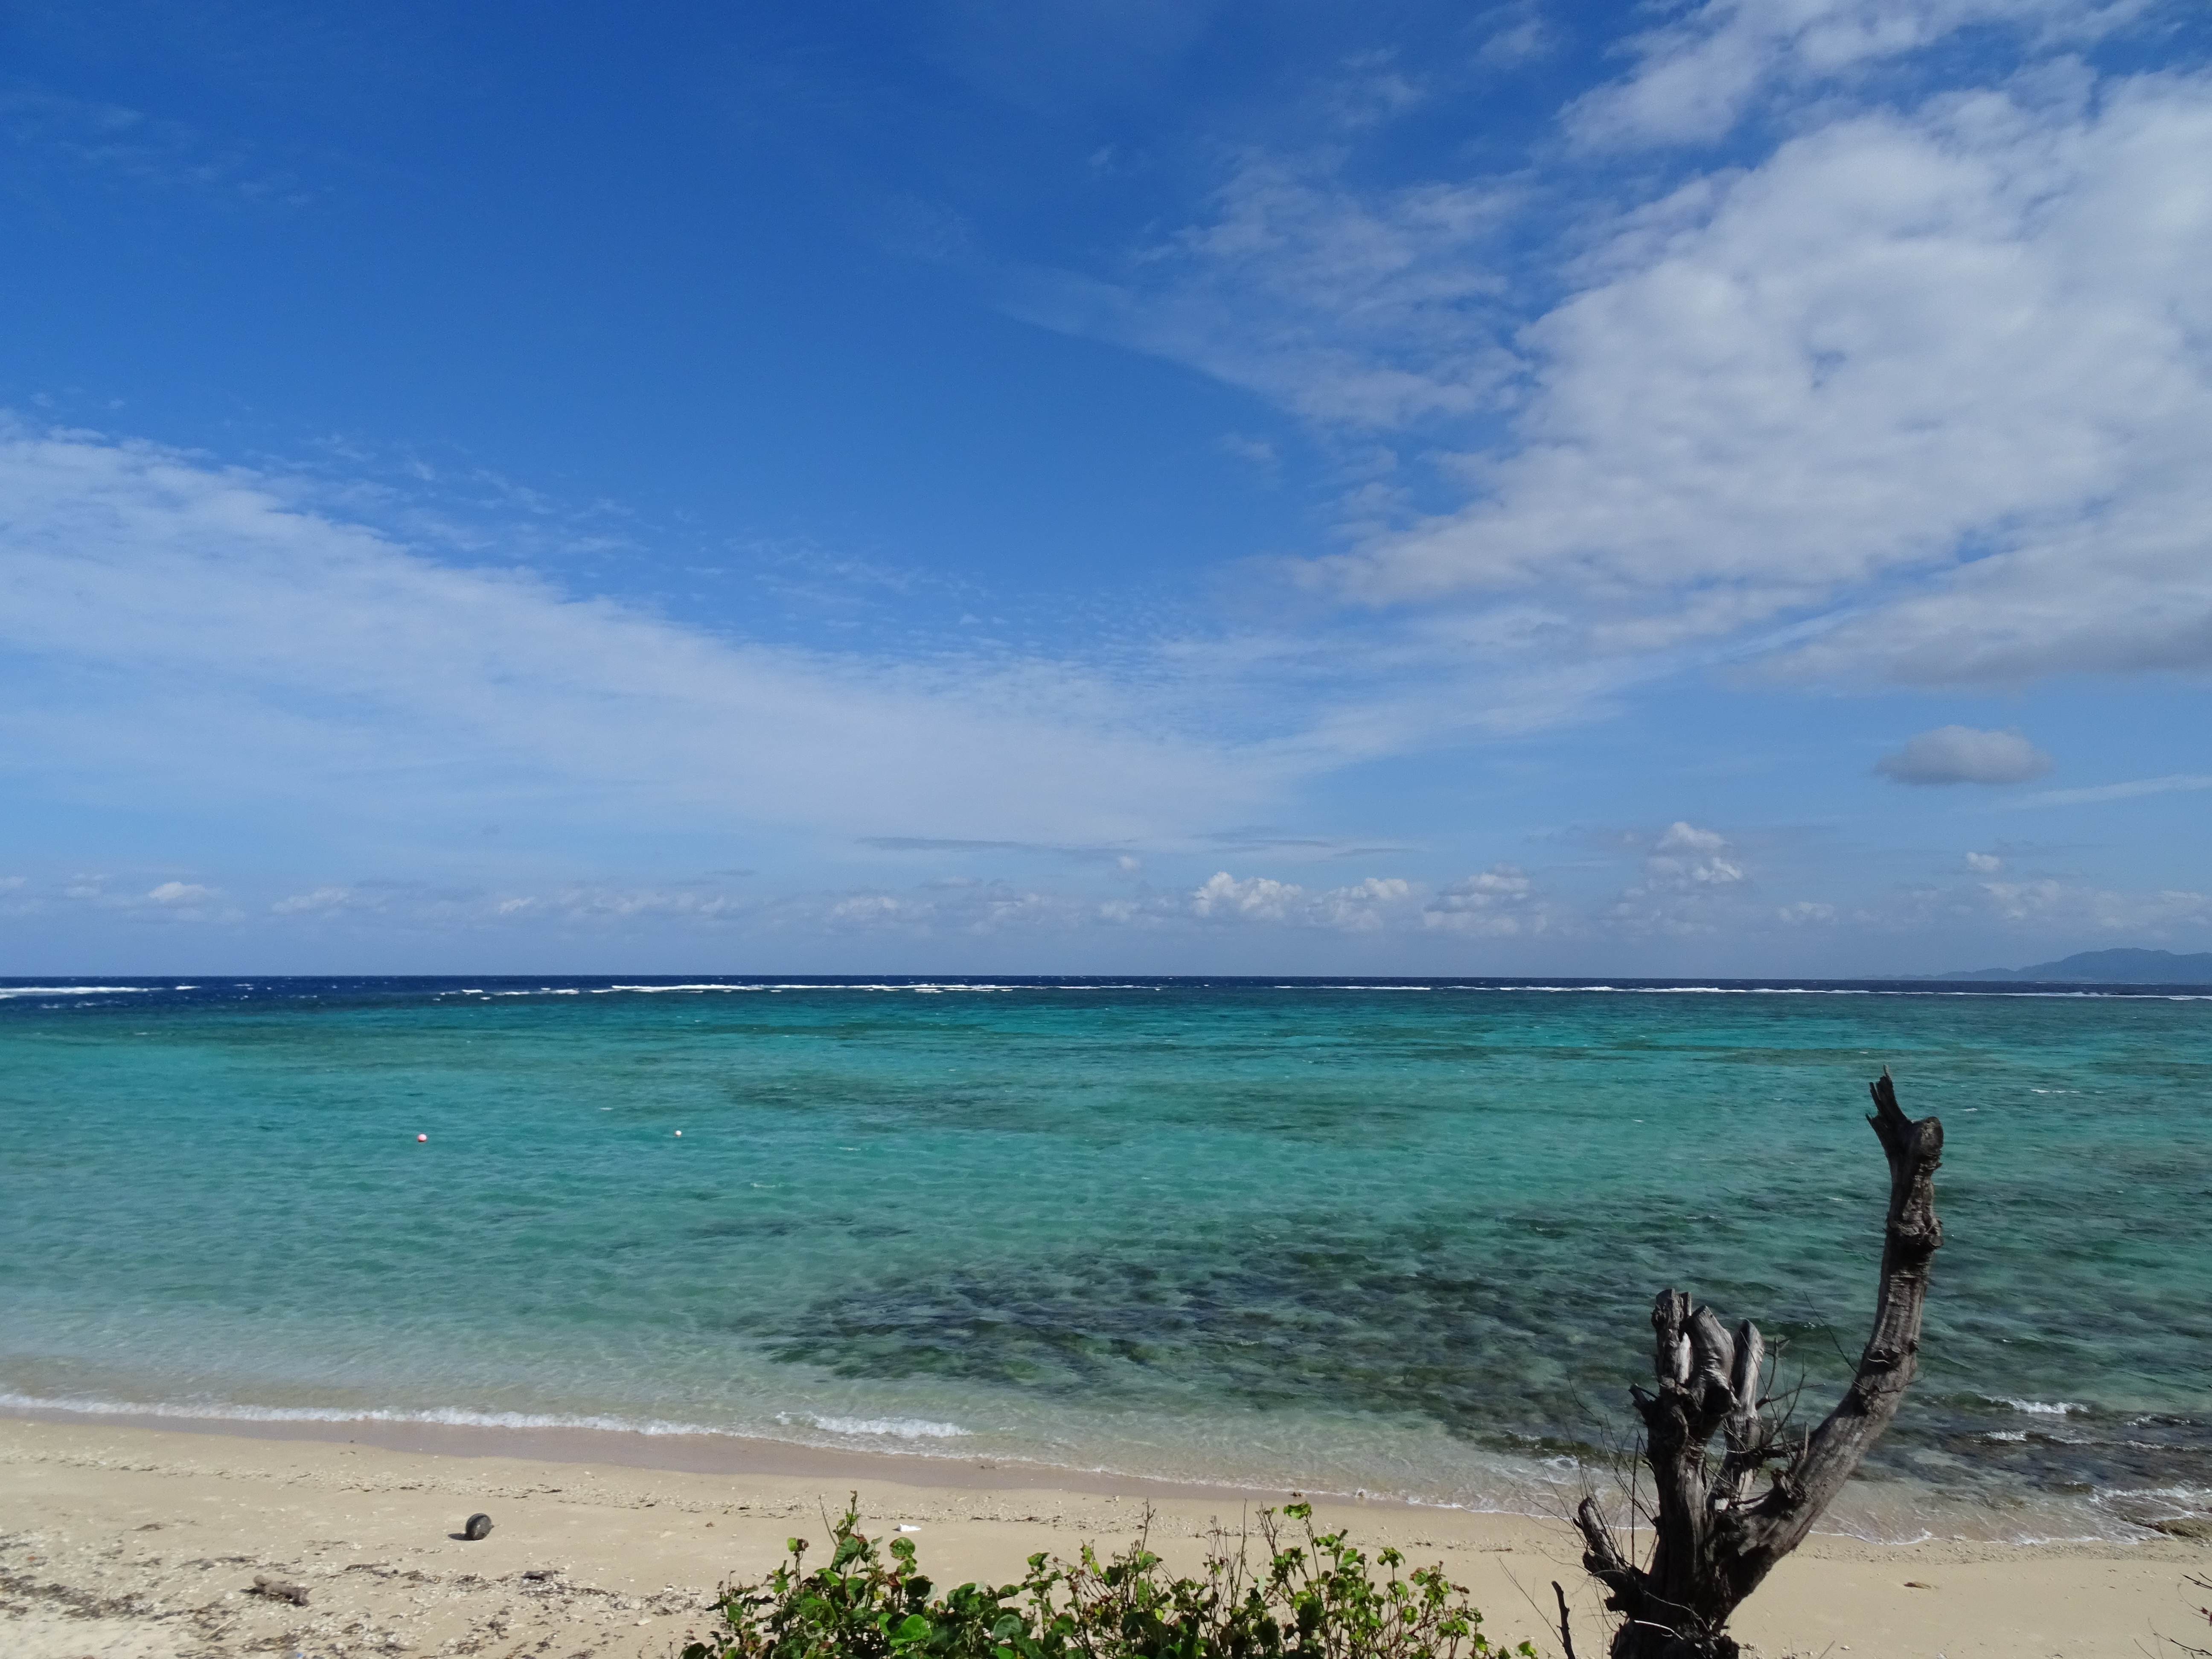
beach, sea, coast, sand, ocean, horizon, cloud, sky, shore, wave, vacation, seascape, bay, island, body of water, daylight, caribbean, tropics, cape, okinawa, ishigaki island, wind wave